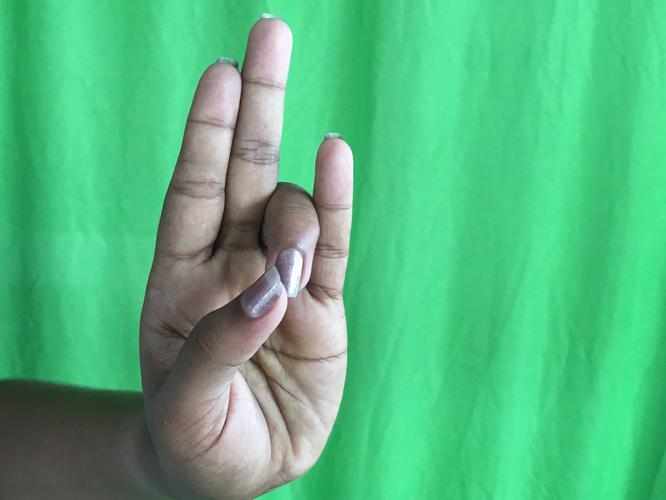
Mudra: Mayura
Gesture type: single_hand